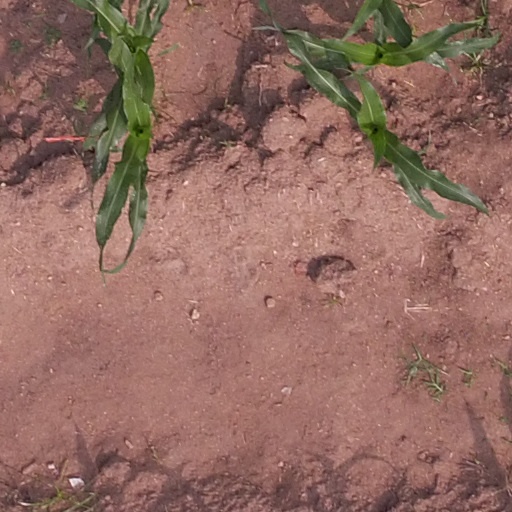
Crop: maize; corn